Gylfi Þorsteinsson Gíslason

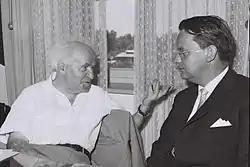
David Ben-Gurion meeting Gylfi Þorsteinsson Gíslason in Tel Aviv, 1958.

Gylfi Þorsteinsson Gíslason (7 February 1917 – 18 August 2004) was an Icelandic politician.